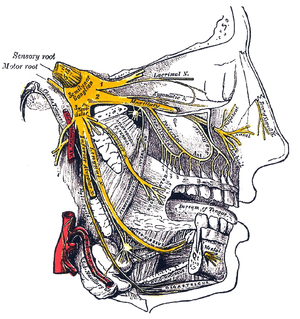
Hortons hovedpine
Hortons hovedpine, også kendt som klyngehovedpine, er en neurologisk sygdom, der primært kommer til udtryk ved pinefulde hovedpineanfald. Sygdommen har mange af de samme symptomer som migræne men adskiller sig herfra i selve hovedpinen. Den rammer 1 ud af 1.000, og af disse er 85% mænd.